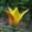
Label: tulip